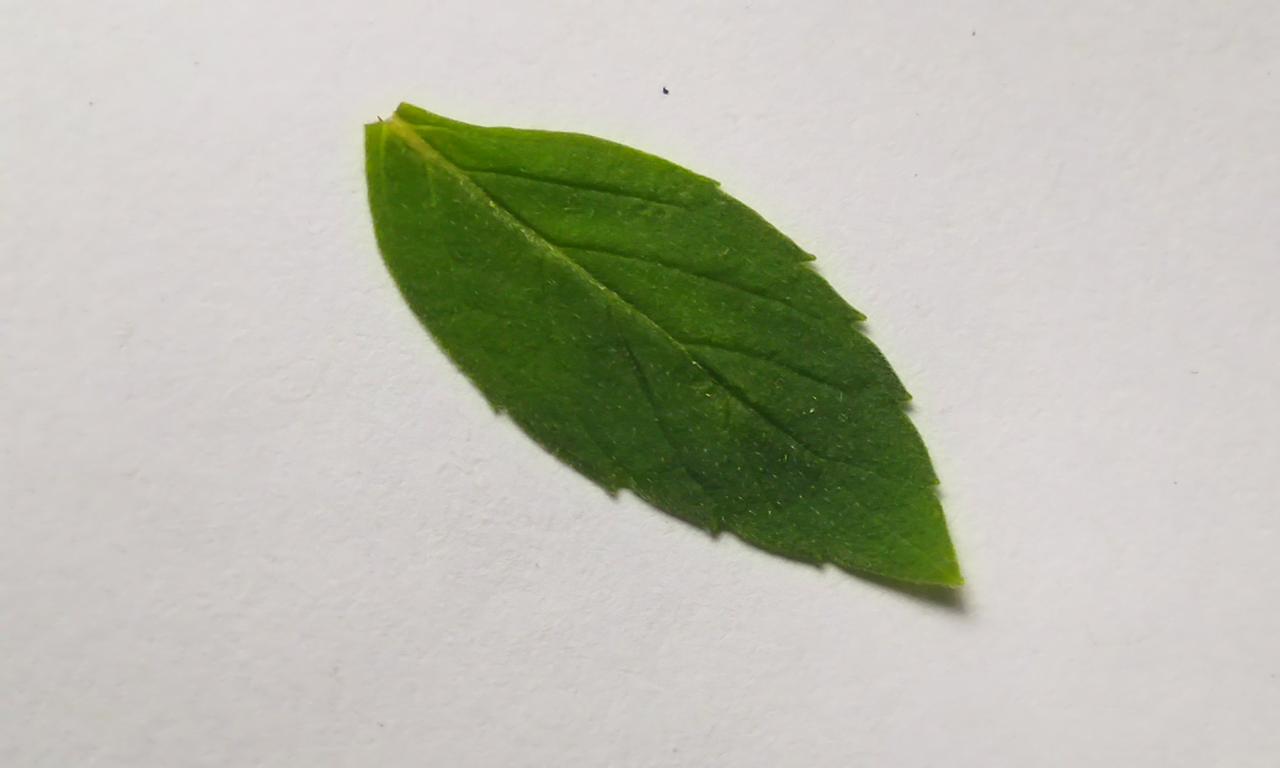
Label: Fresh